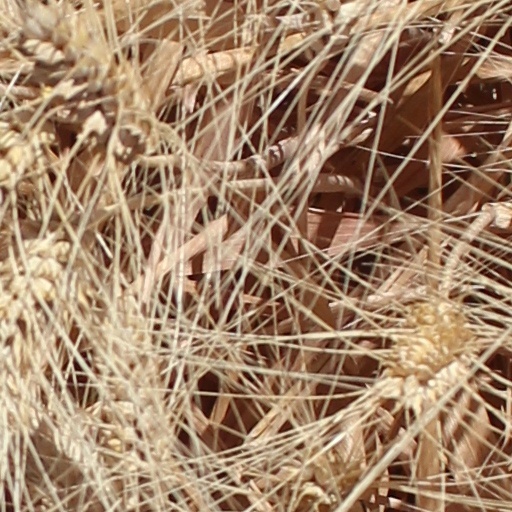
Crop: wheat